Lilac Bush

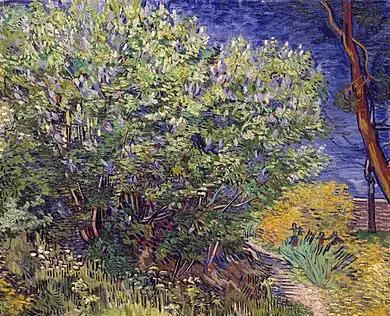
"Lilac Bush", by Van Gogh (Hermitage Museum, Saint Petersburg, Russia)

Lilac Bush (catalogue number : F 579, JH 1692) is a May 1889 oil on canvas painting by Vincent van Gogh, produced during his stay in Saint-Rémy. It is now in the Hermitage Museum.